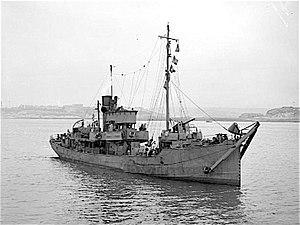
La classe Castle de chalutiers militaires a été construite d'après des spécifications de l'Amirauté britannique pour adapter des plans de chalutiers civils au dragage de mines durant la Première Guerre mondiale pour la Royal Navy.